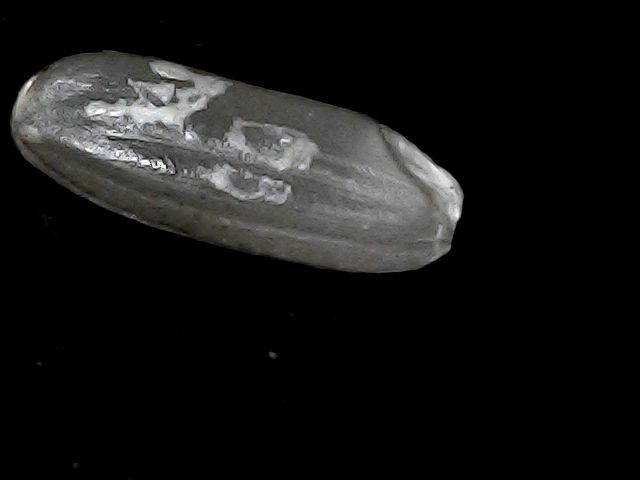
Rice variety: BD49